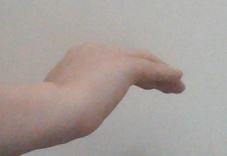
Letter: haa